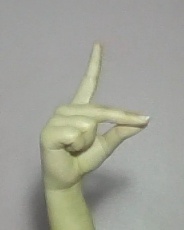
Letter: ta